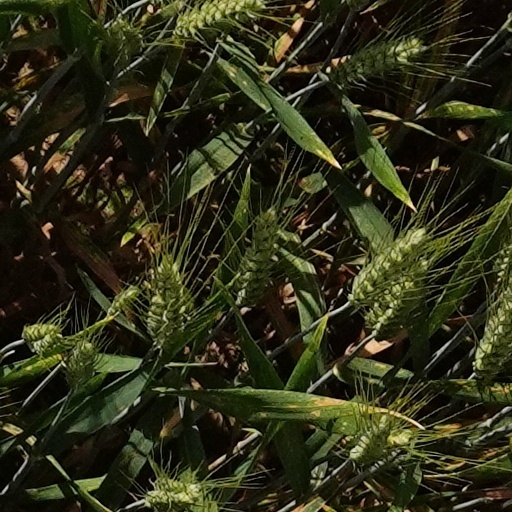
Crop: wheat